Daniel Wakefield Smith

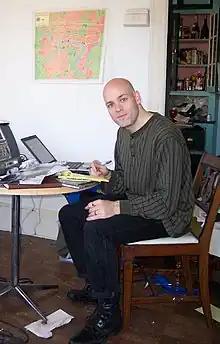
Daniel Wakefield Smith

Daniel Wakefield Smith (born 1973) is an American photojournalist, writer, researcher, composer, theatre director and actor from New Haven, Connecticut.